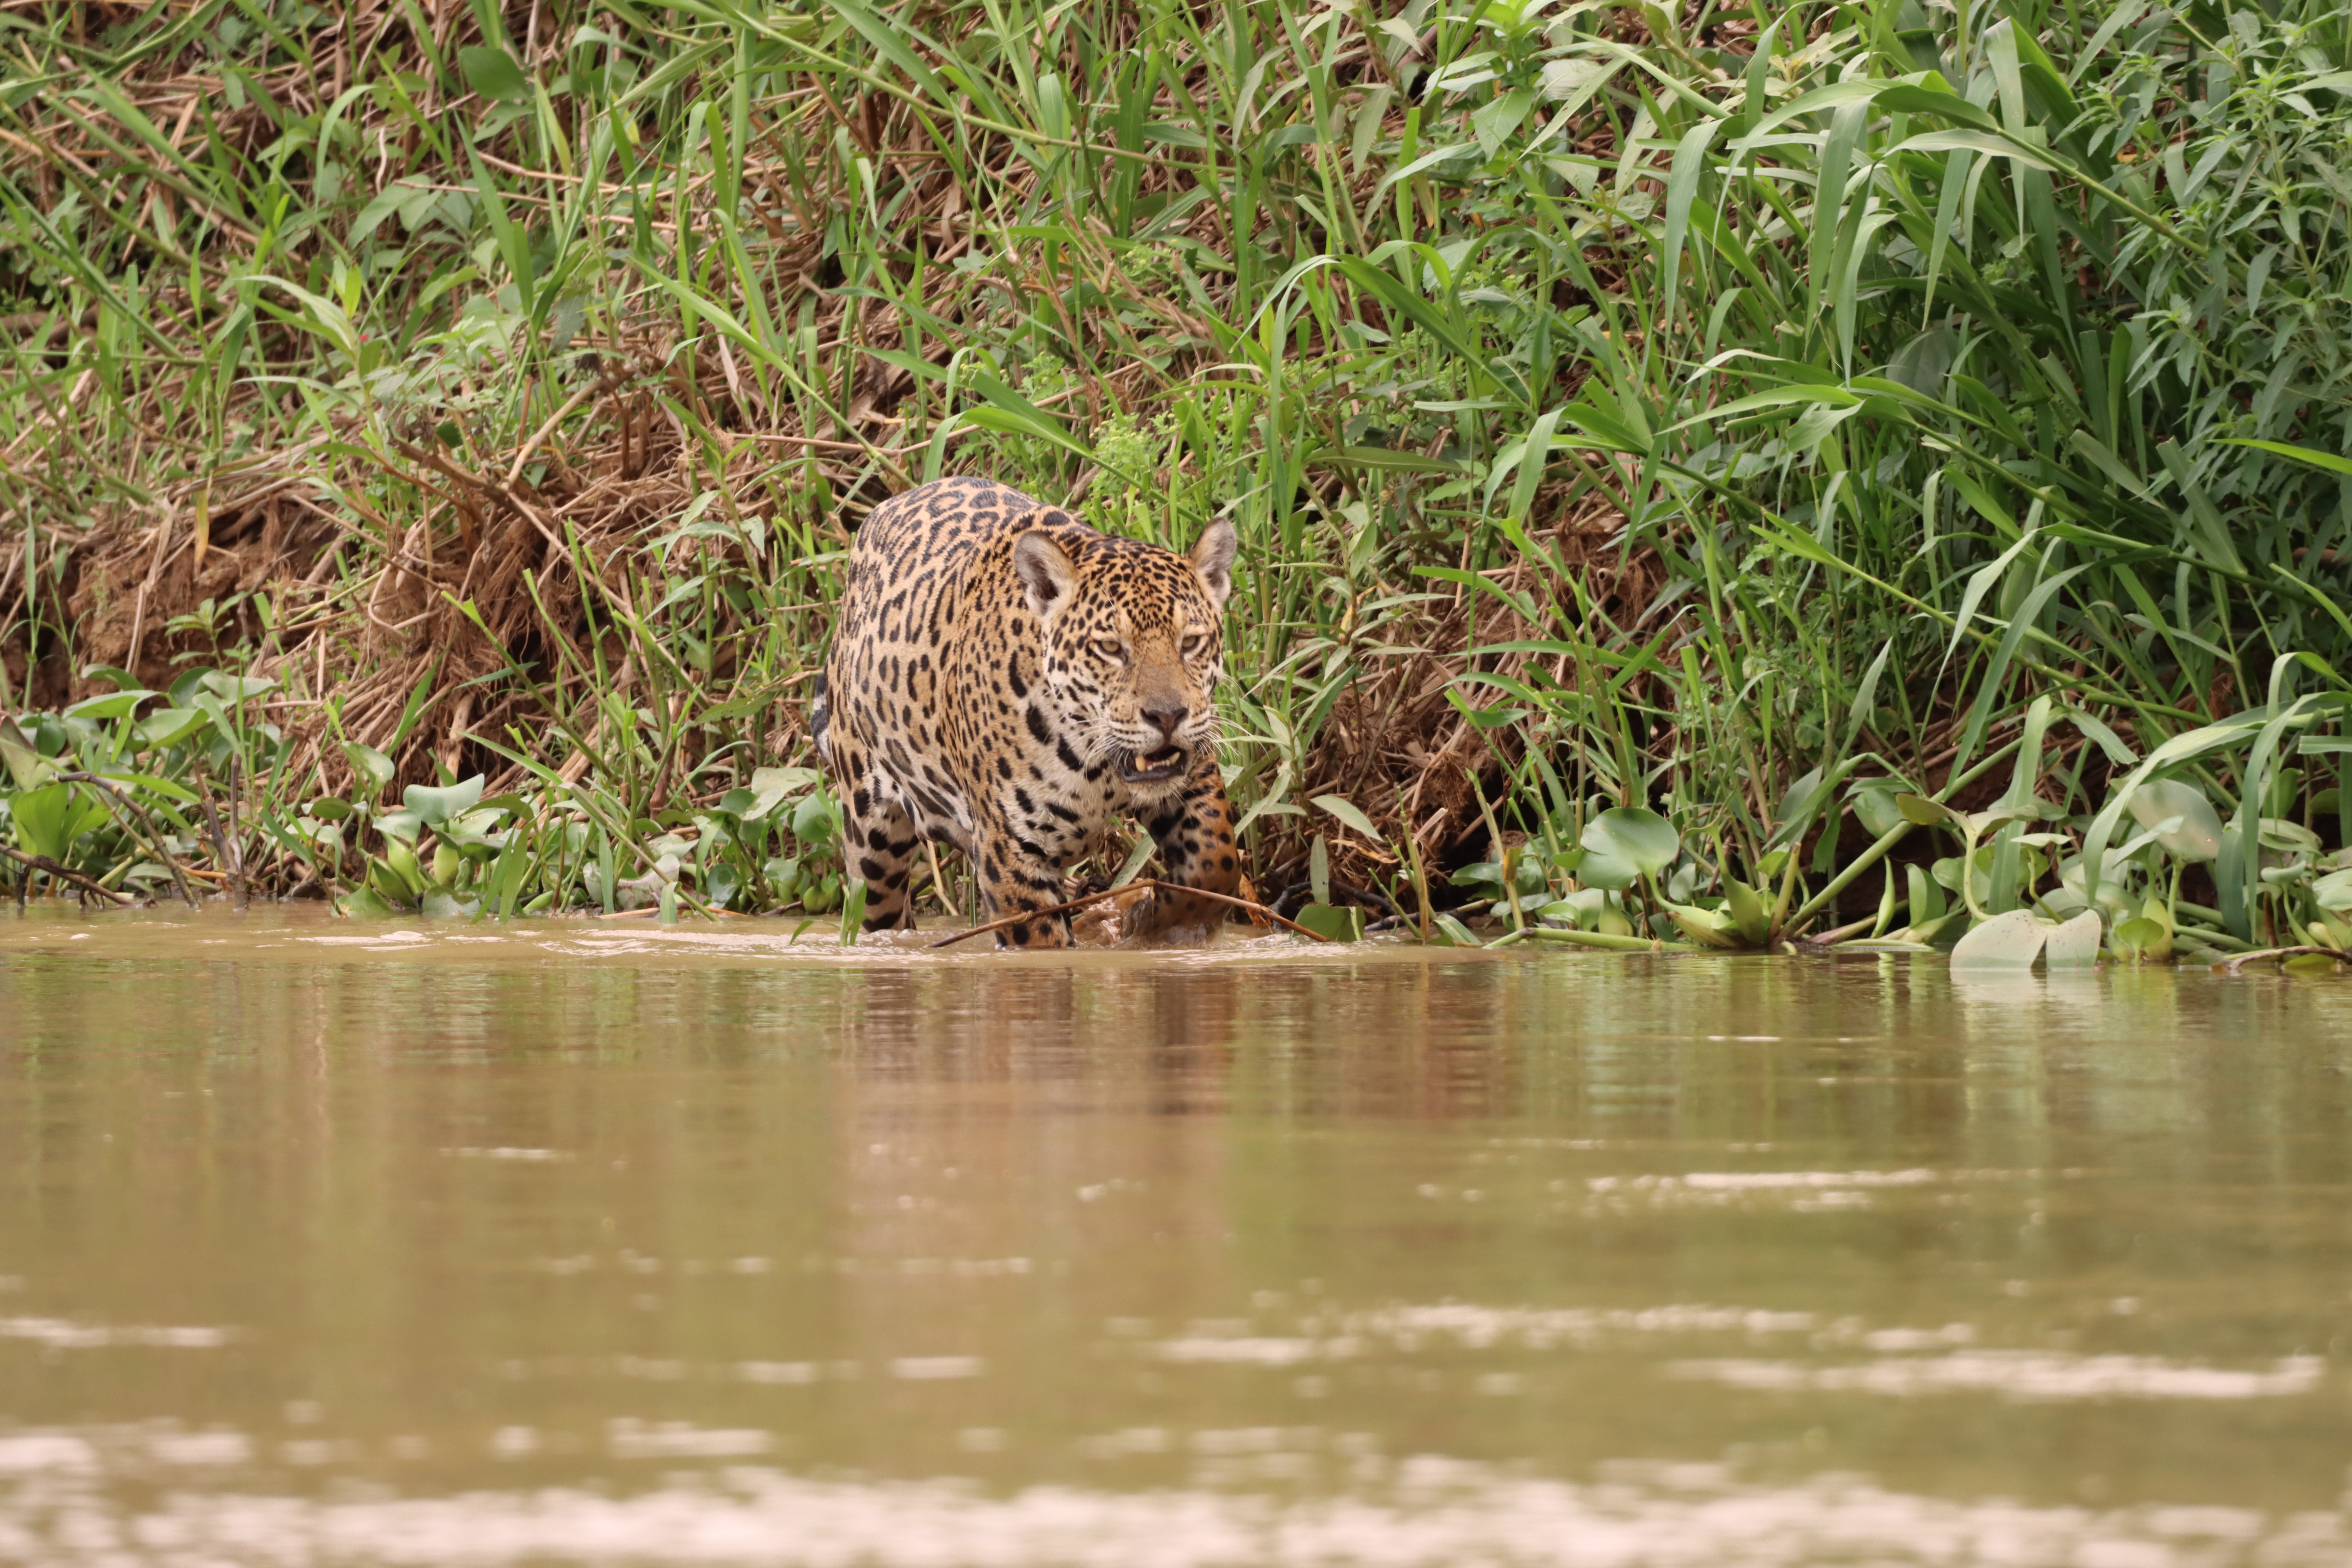
Jaguar: Solar